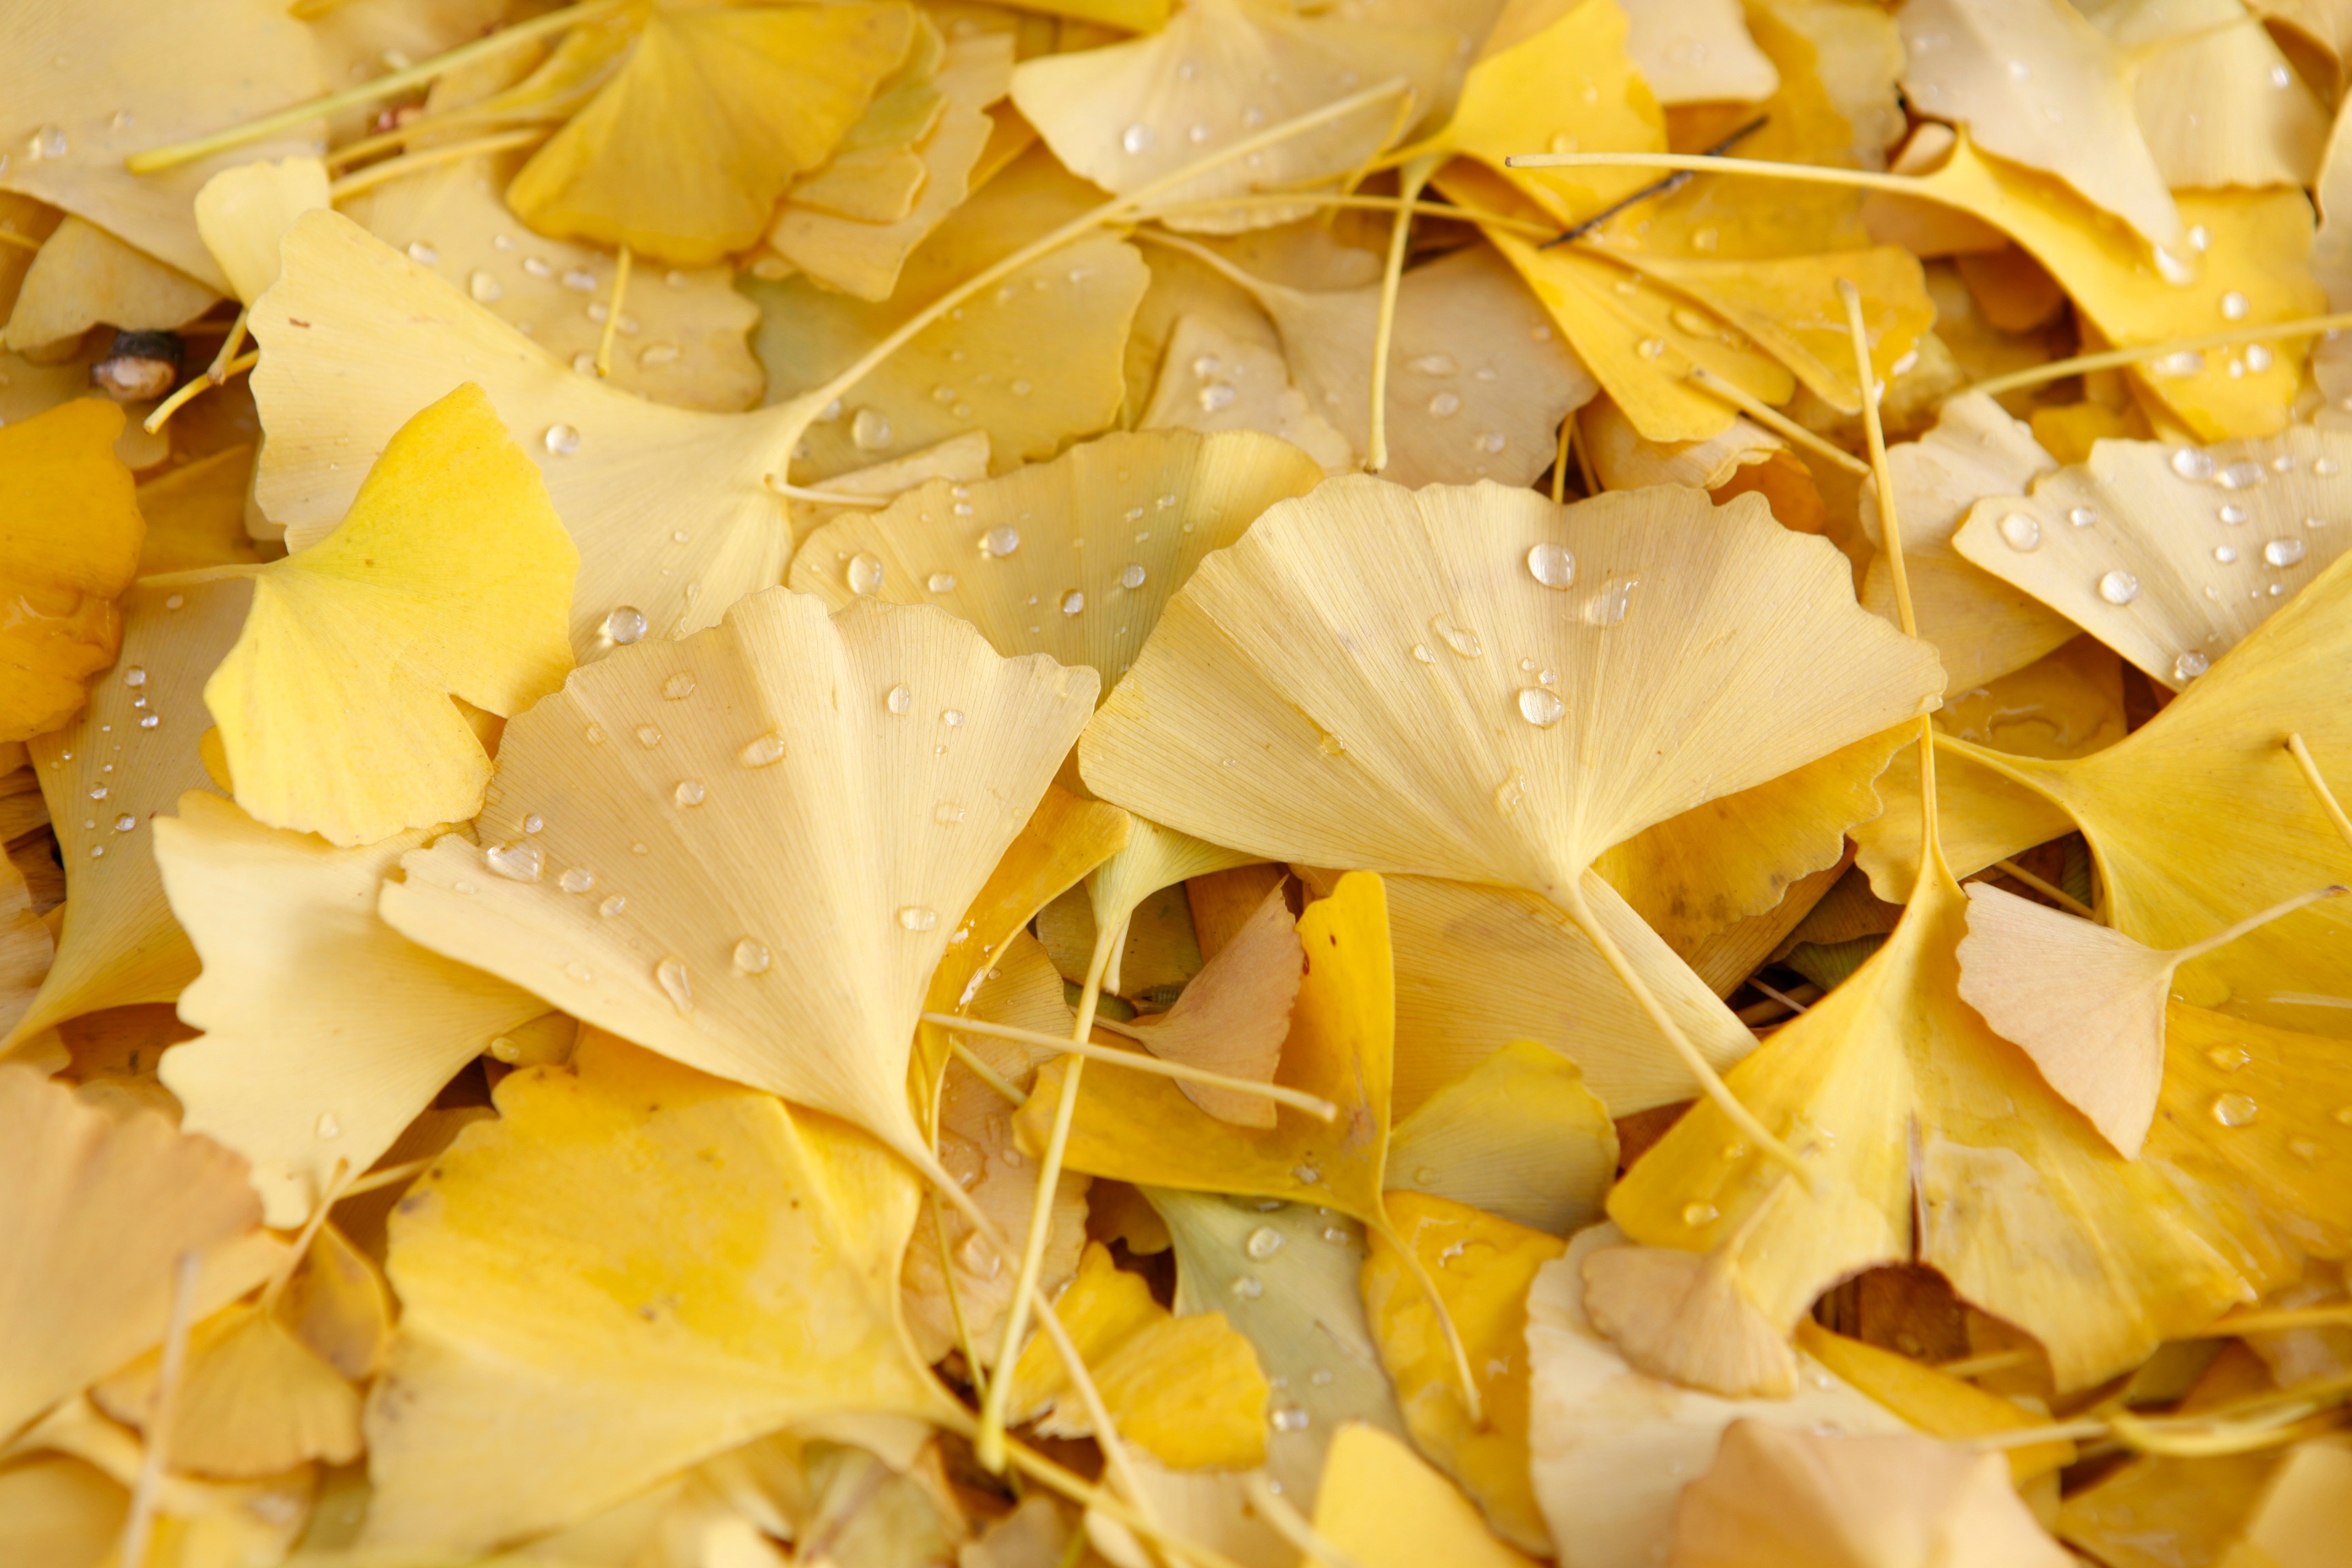
plant, leaf, flower, petal, dish, food, produce, vegetable, yellow, cuisine, flowering plant, junk food, land plant